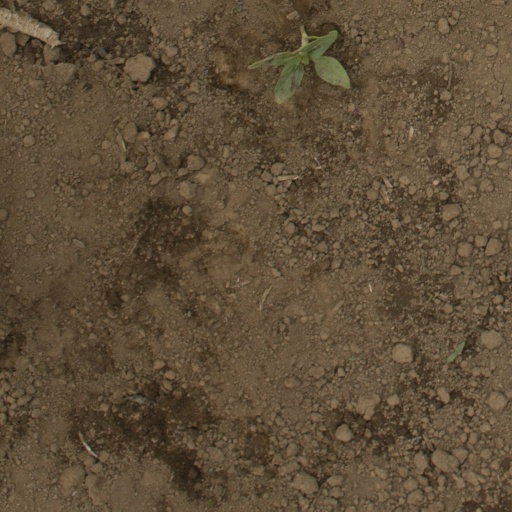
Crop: Jerusalem artichoke